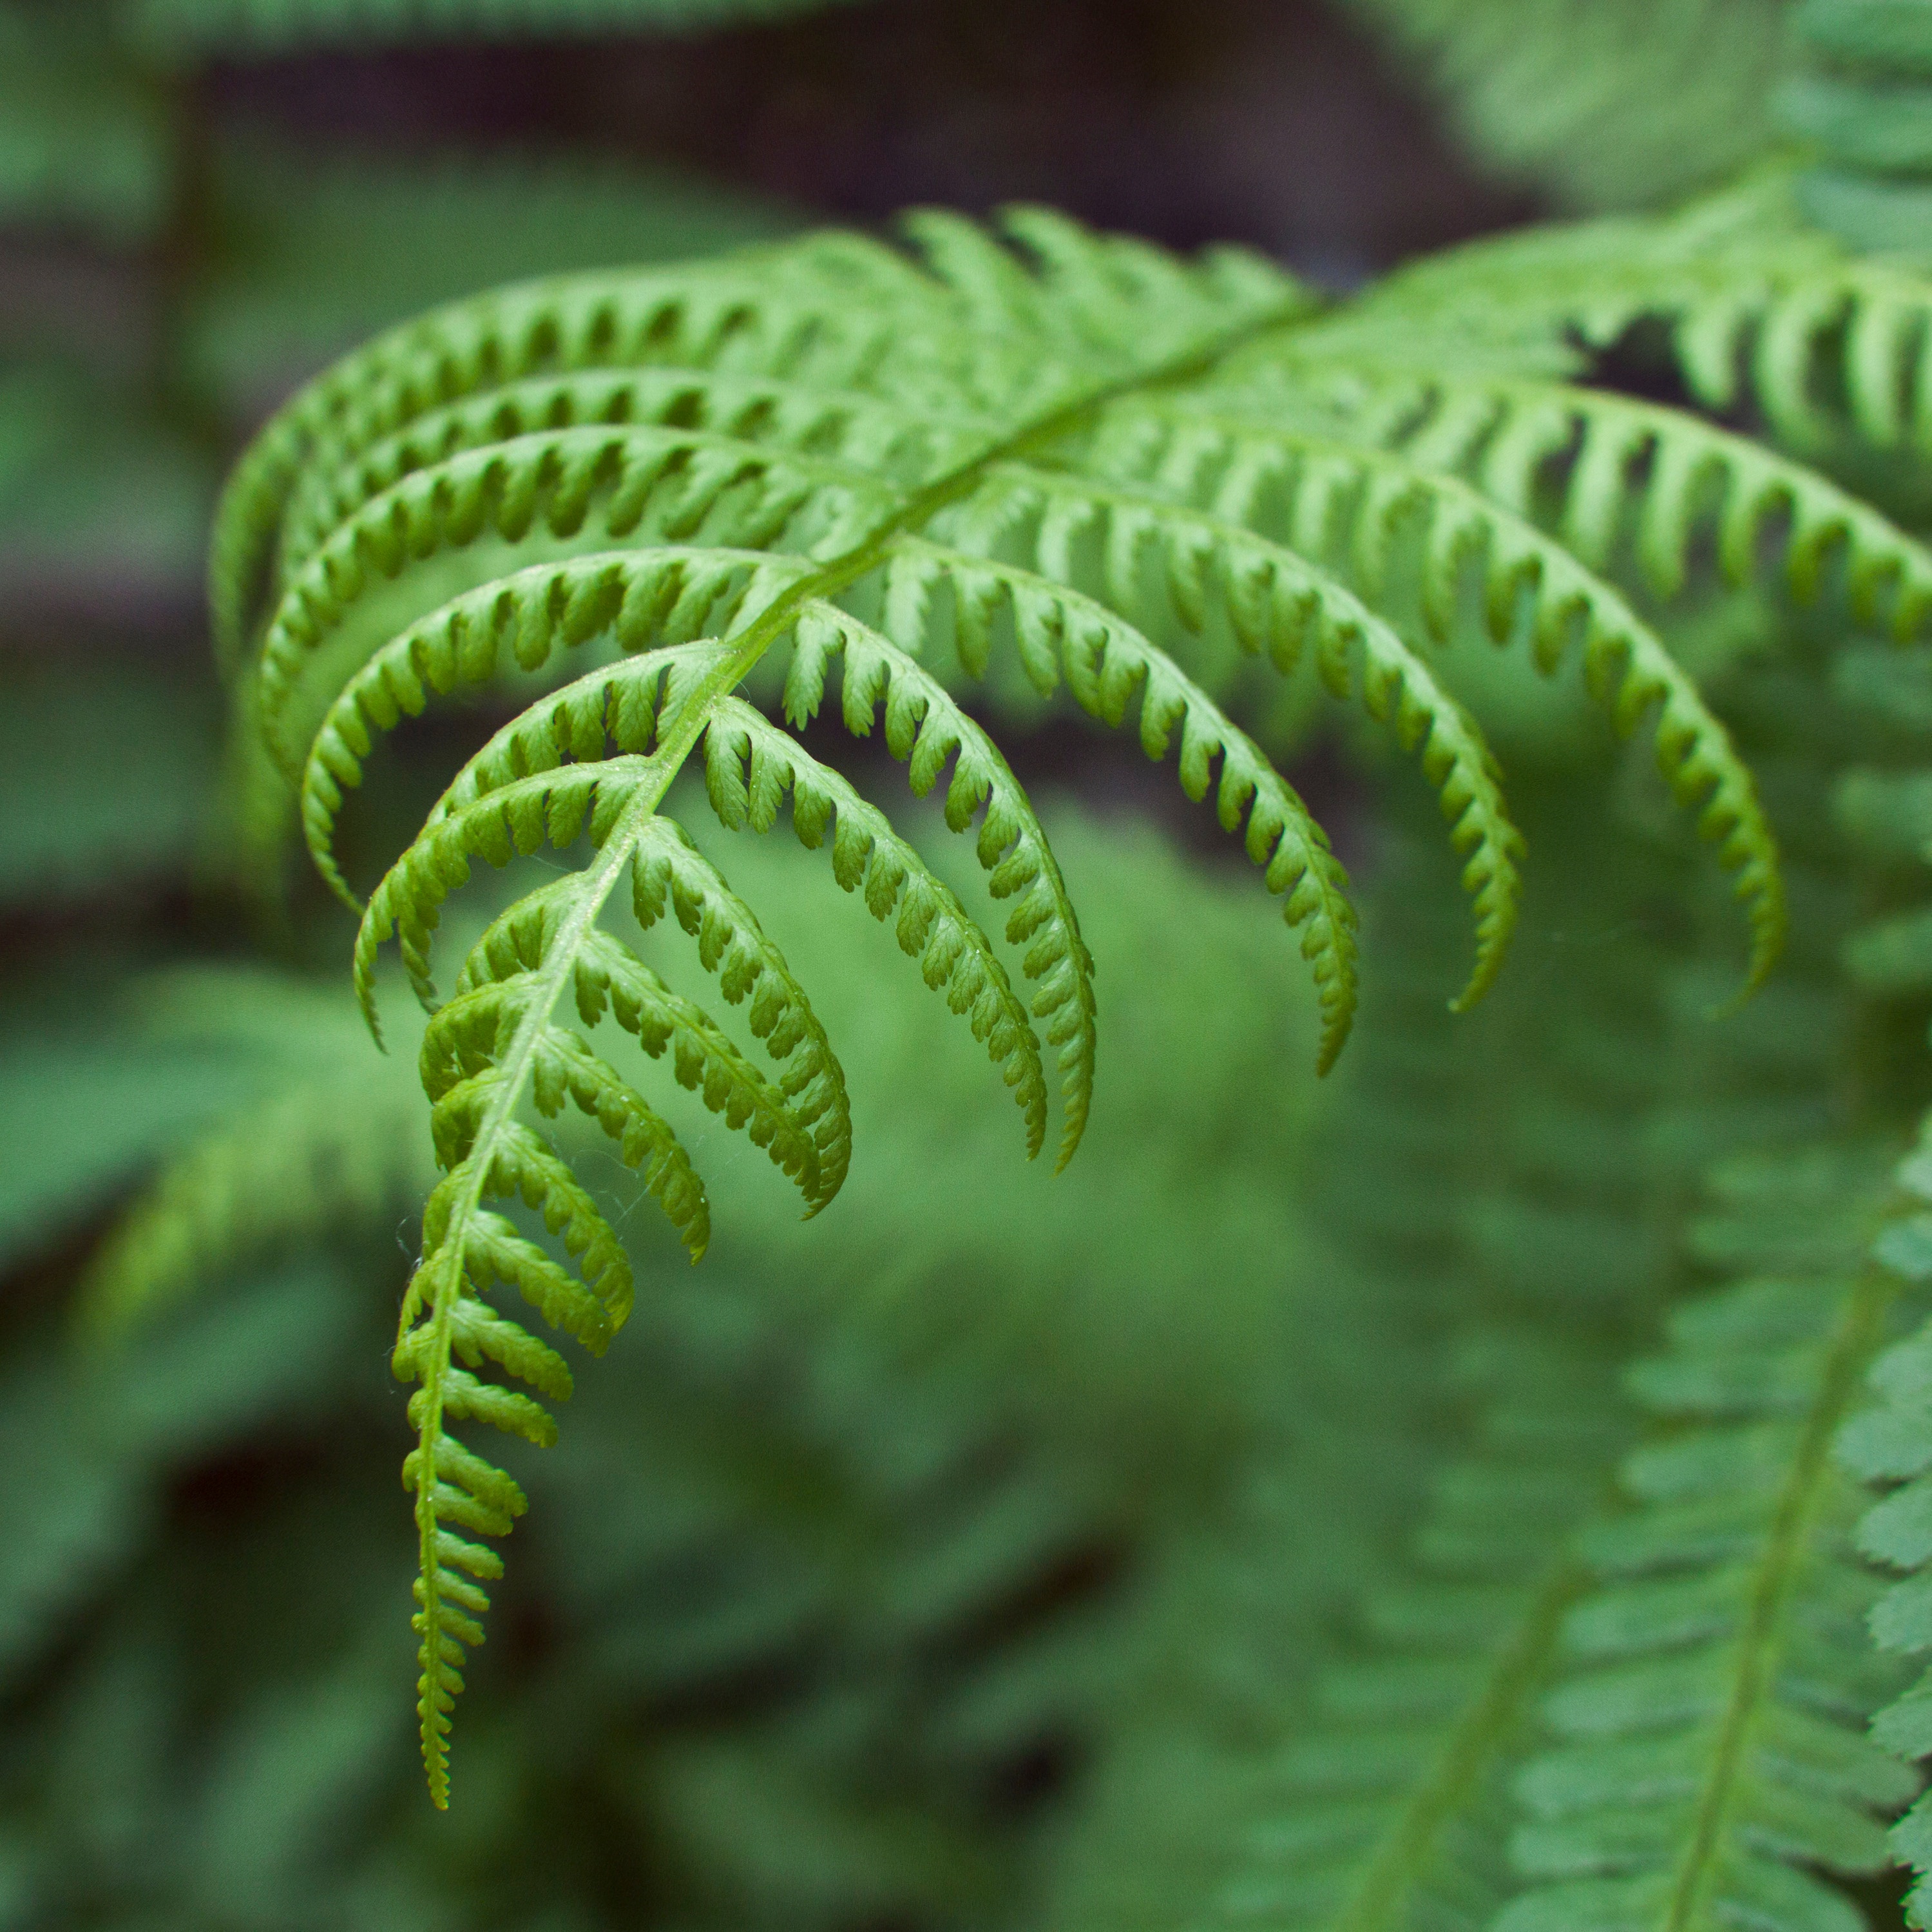
nature, plant, leaf, flower, green, botany, flora, fauna, fern, close up, macro photography, plant stem, land plant, ferns and horsetails, vascular plant, ostrich fern, fiddlehead fern